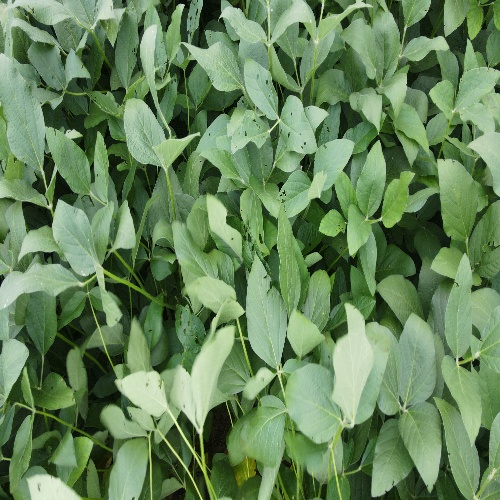
Label: Caterpillar